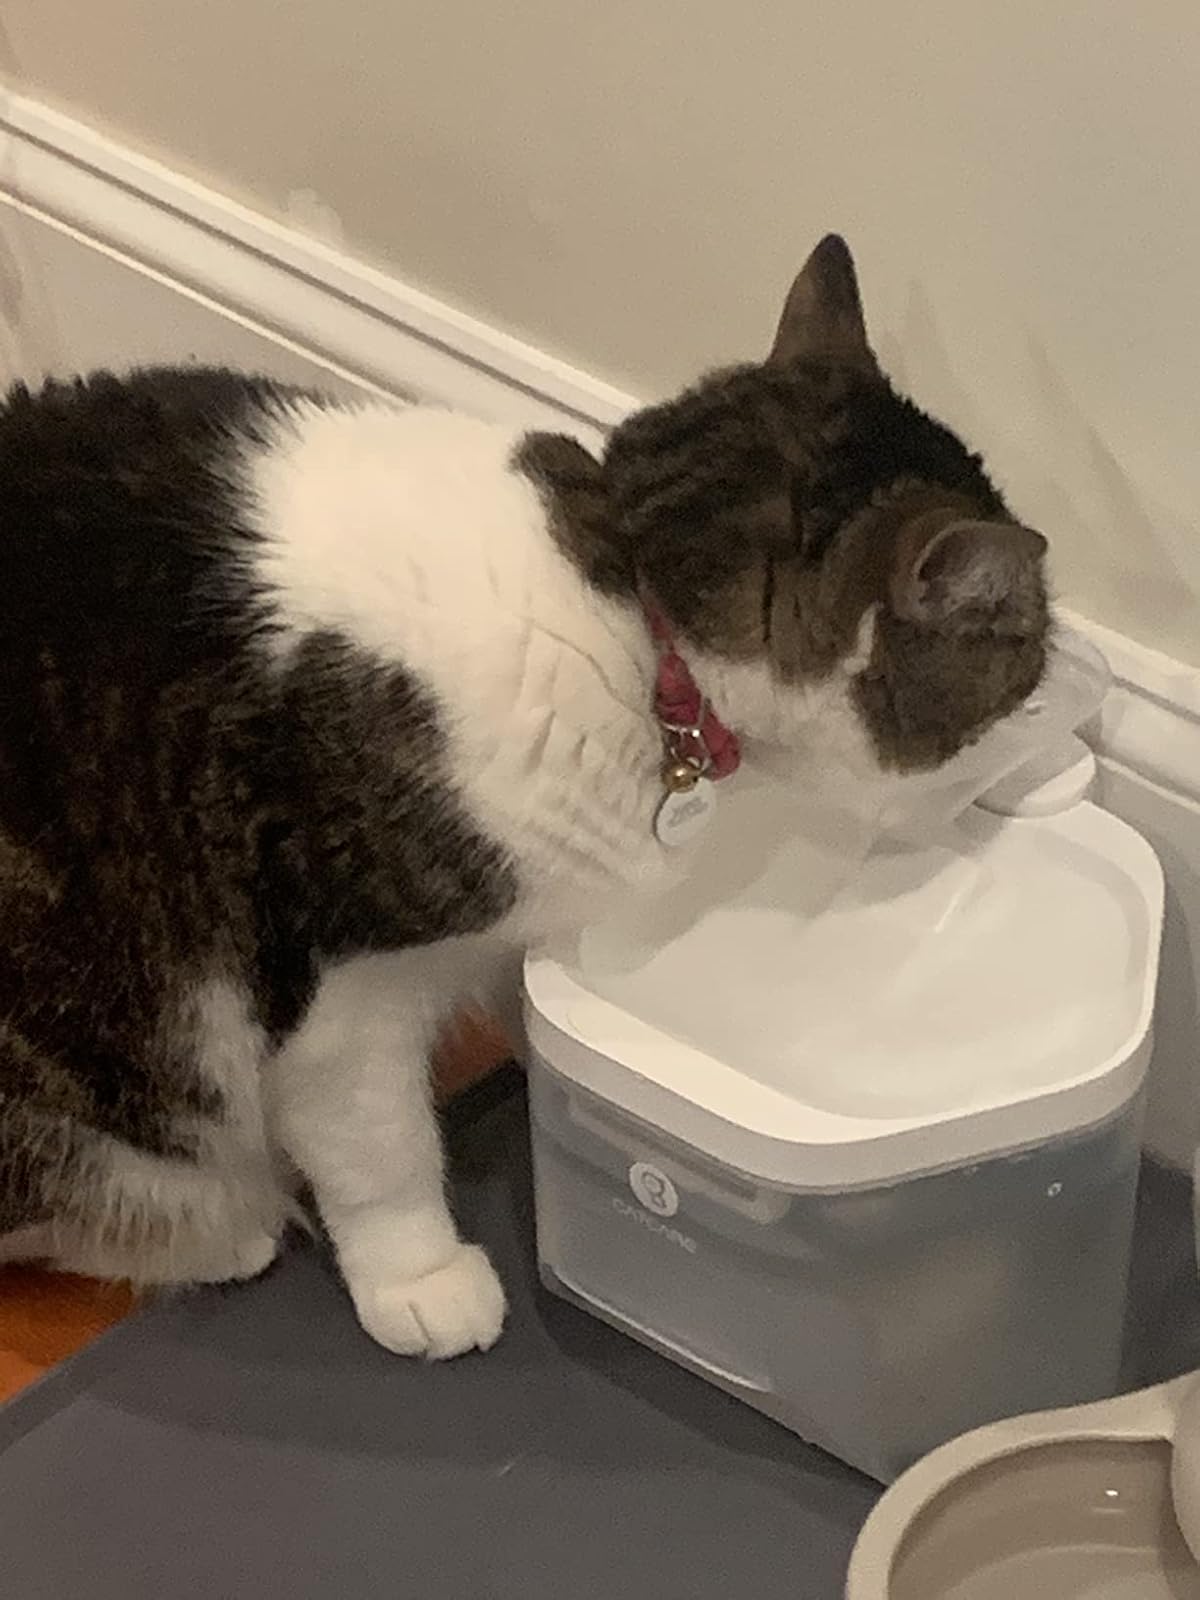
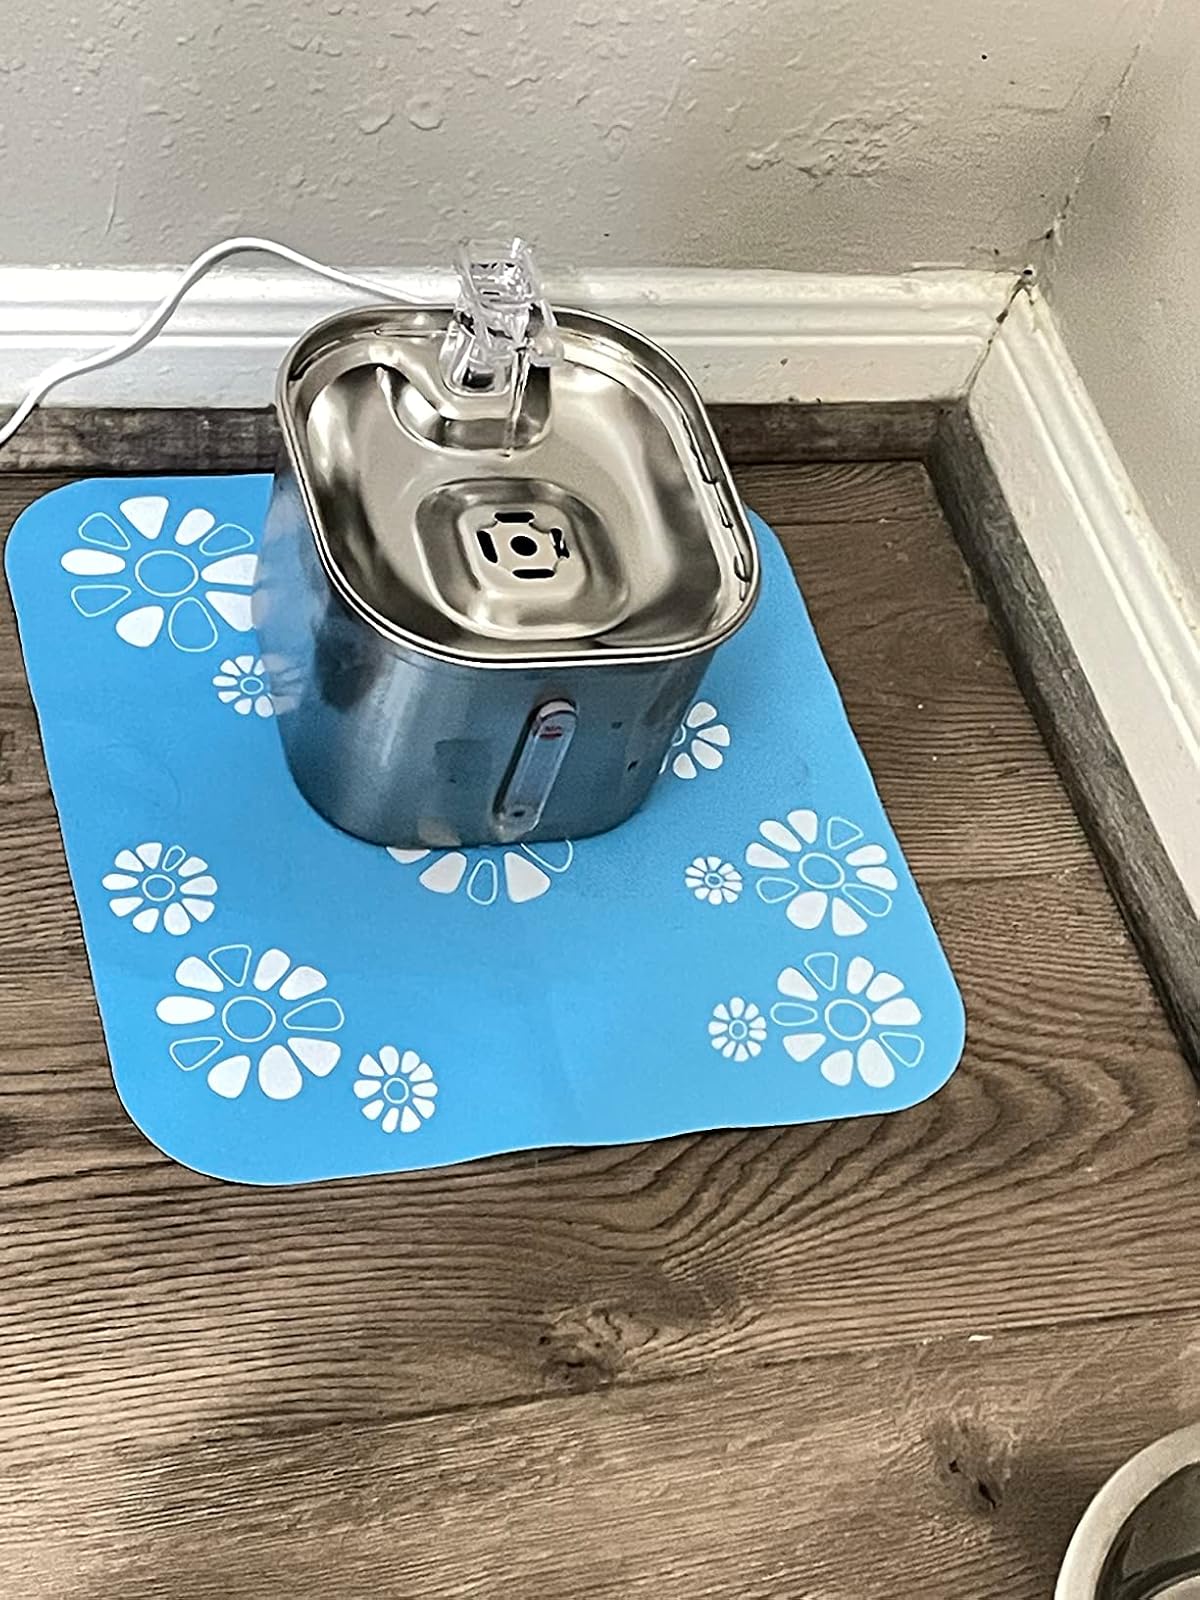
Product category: items_bowl
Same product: no